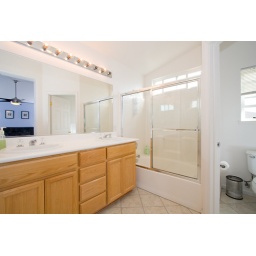
4 lights. 1 OC. 1 in the toilet room. 2 in the bedroom